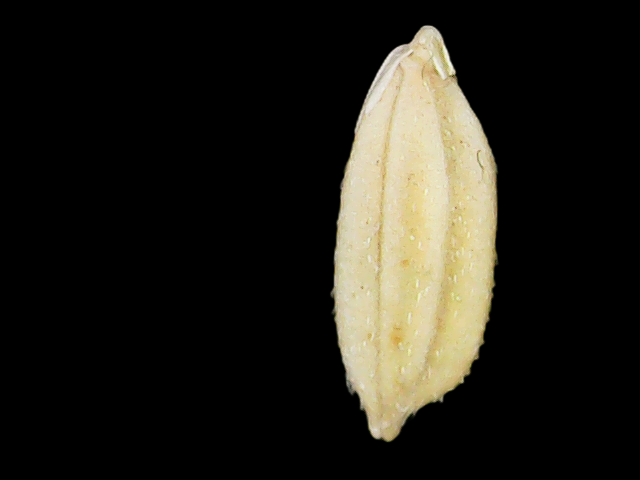
Rice variety: Bd33